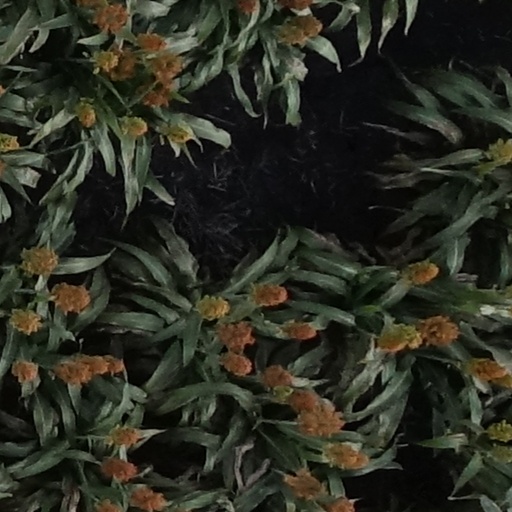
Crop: sorghum